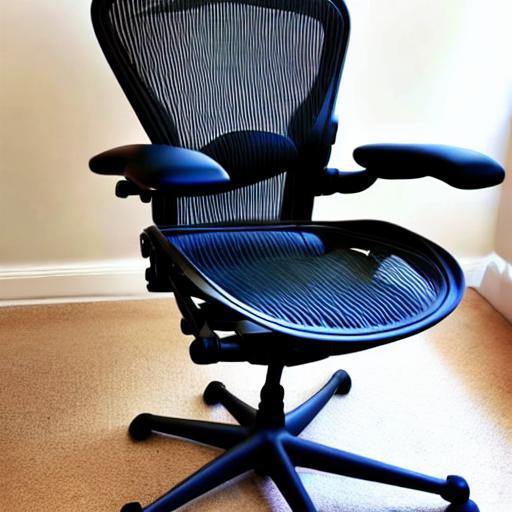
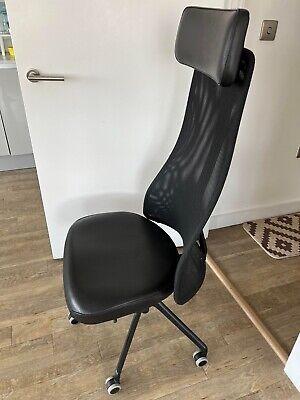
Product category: items_chair
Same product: no